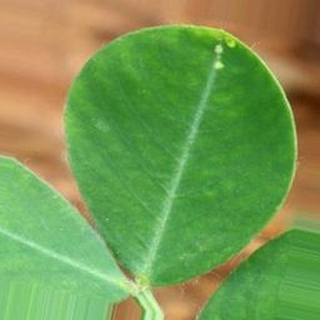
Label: healthy_groundnut